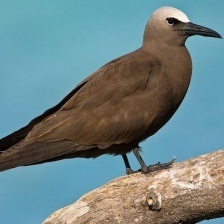
Species: BROWN NOODY
Scientific name: ANOUS STOLIDUS